Jordan Chipangama

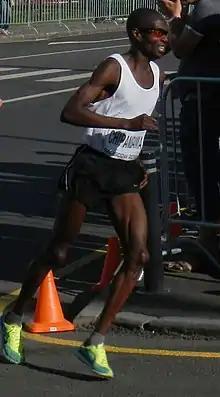
Chipangama at the 2013 World Championships

Jordan Chipangama (born 12 November 1988) is a Zambian long-distance runner who specialises in the marathon. He competed in the men's marathon event at the 2016 Summer Olympics where he finished in 93rd place with a time of 2:24:58. Chipangama attended college in the United States. In college, he competed for Central Arizona College and Northern Arizona University.